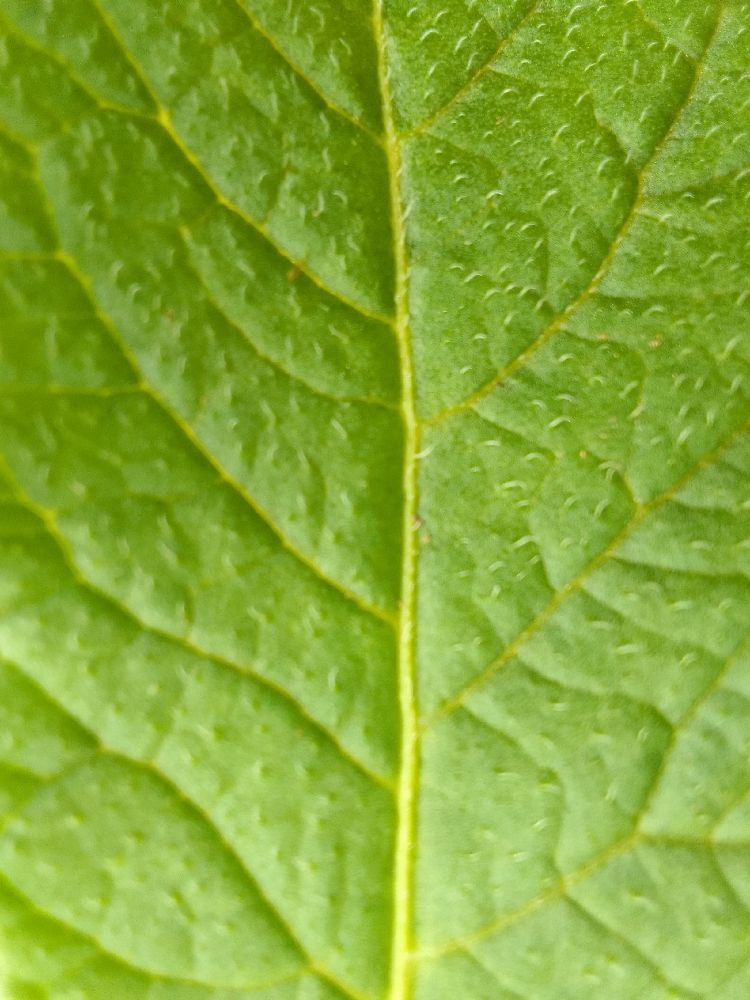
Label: Healthy